69th Armor Regiment

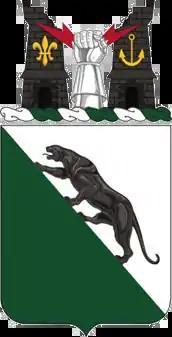
Coat of arms

The 69th Armor is an armored (tank) regiment of the United States Army. The 69th Armor Regiment is part of the U.S. Army Regimental System with only two battalions, the 2nd and 3rd Battalion, 69th Armor Regiment, existing in separate brigades and representing the regiment as a whole. 2–69 AR is currently stationed at Fort Stewart, Georgia as part of the 2nd Armor Brigade Combat Team ("Spartans"), 3rd Infantry Division and 3–69 AR is stationed at Fort Stewart, Georgia as part of the 1st Armor Brigade Combat Team ("Raider"), 3rd Infantry Division. Both battalions have transformed from tank pure battalions into combined arms battalions (CAB). Each comprising two tank companies and one mechanized infantry company as of August 2019.